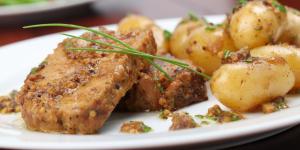
lomo al horno con salsa de mostaza